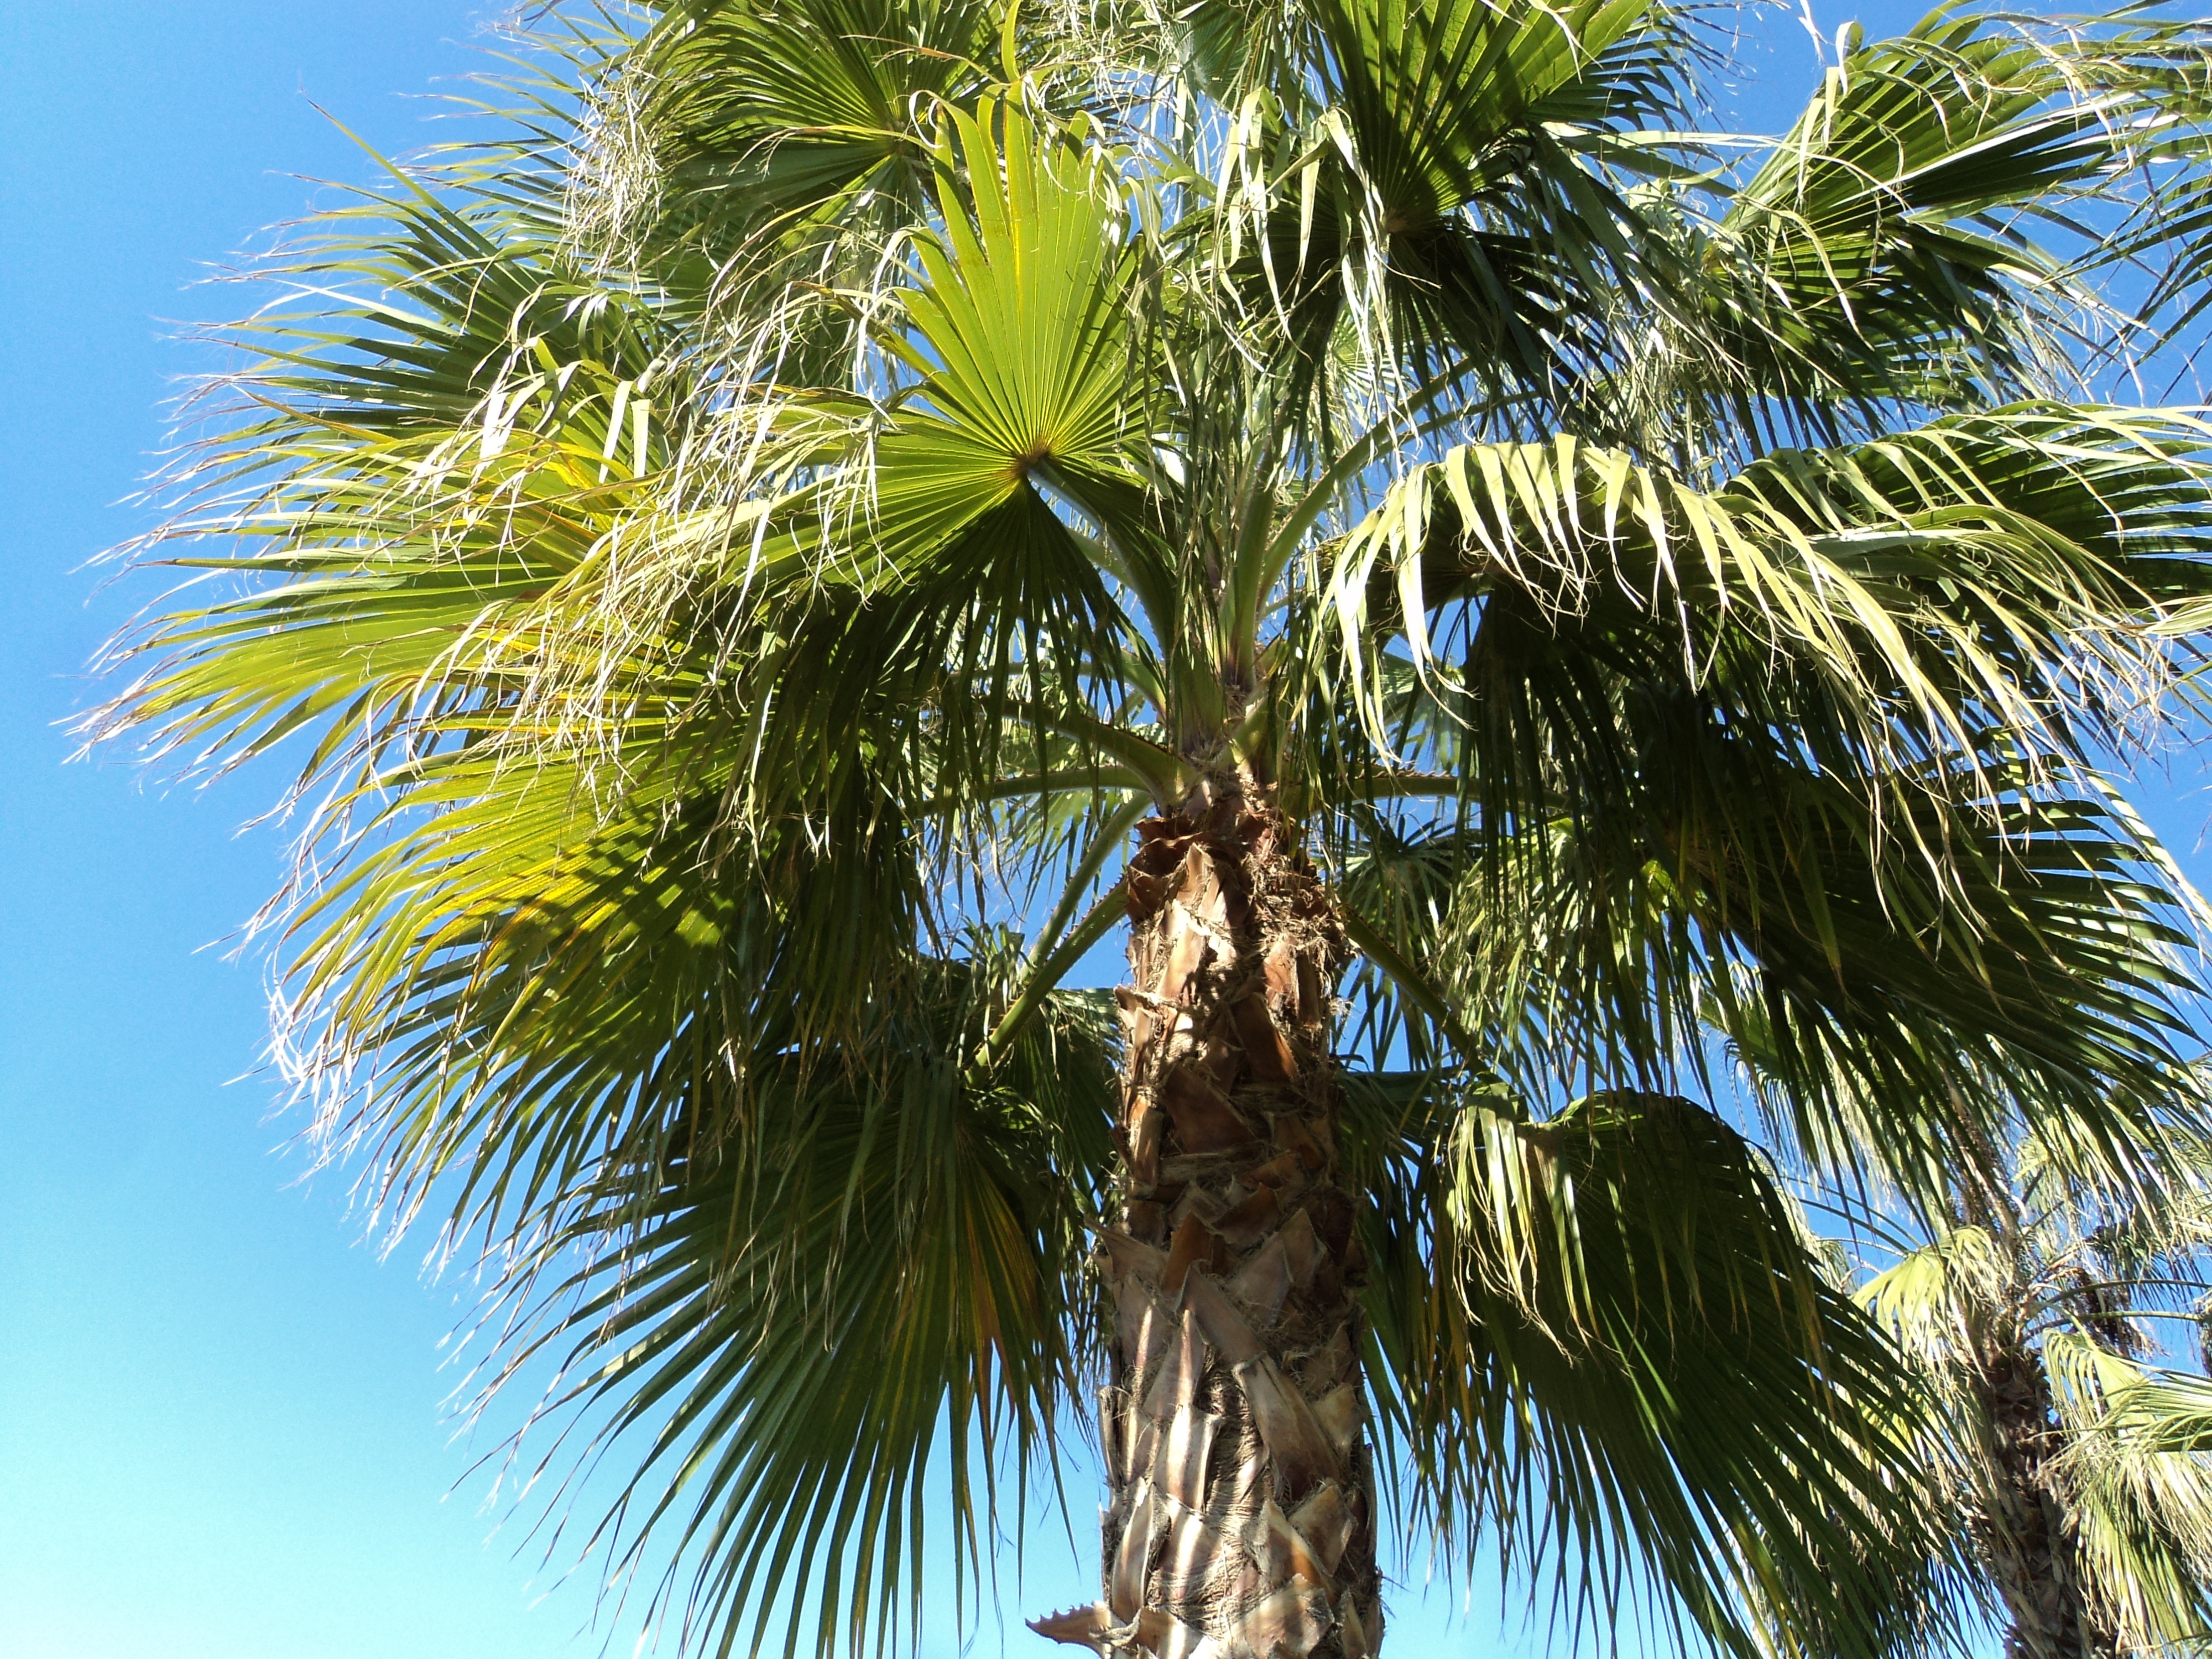
tree, branch, plant, fruit, flower, food, green, palm, produce, holiday, botany, coconut, turkey, tropics, flowering plant, antalya, date palm, woody plant, land plant, arecales, palm family, borassus flabellifer